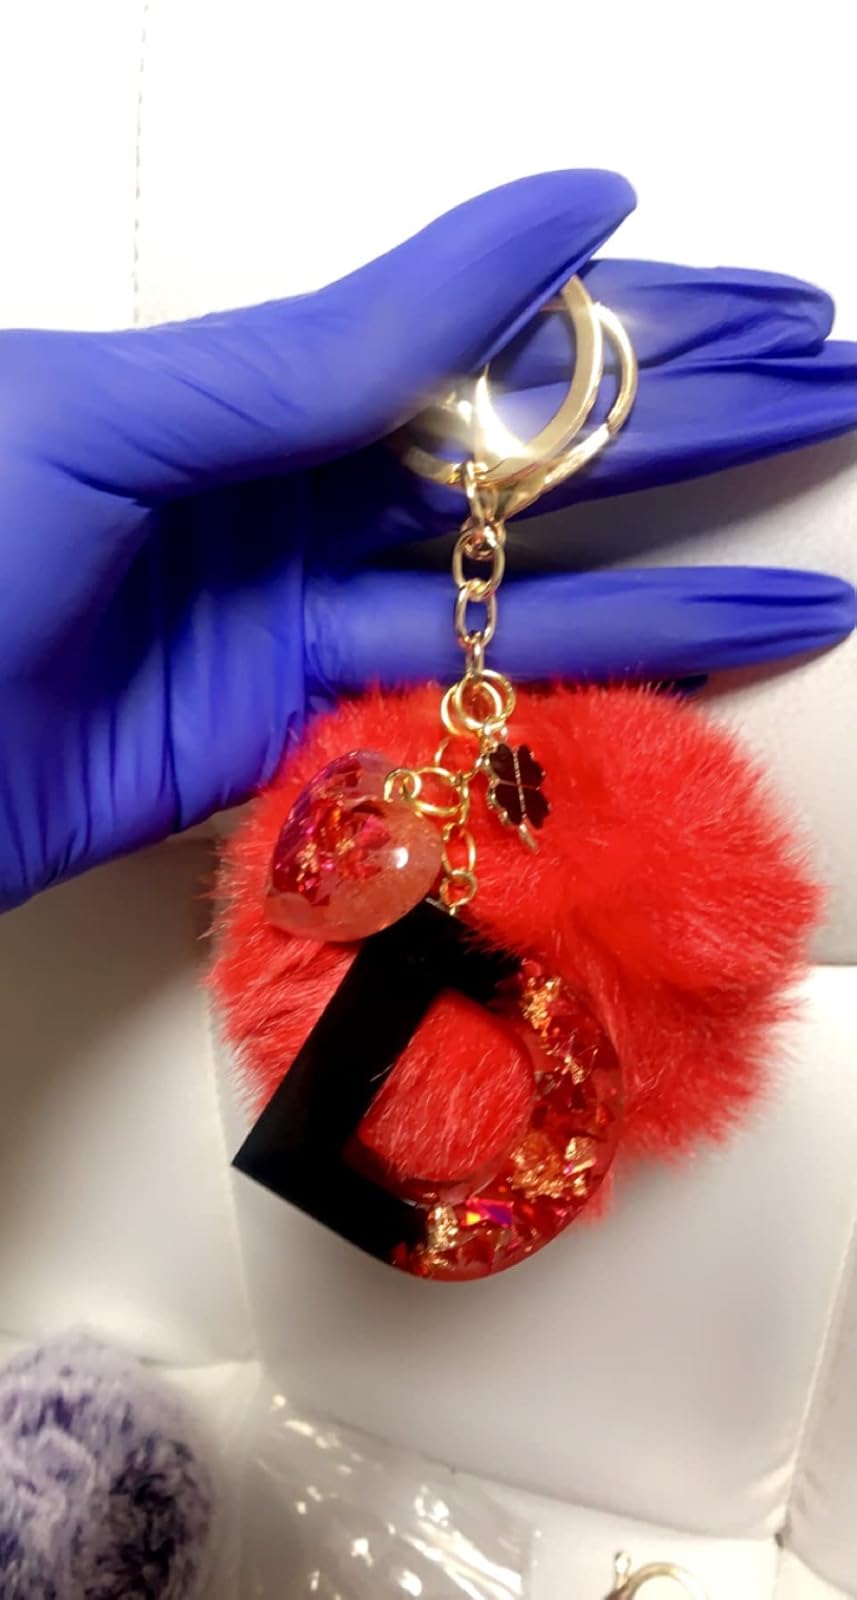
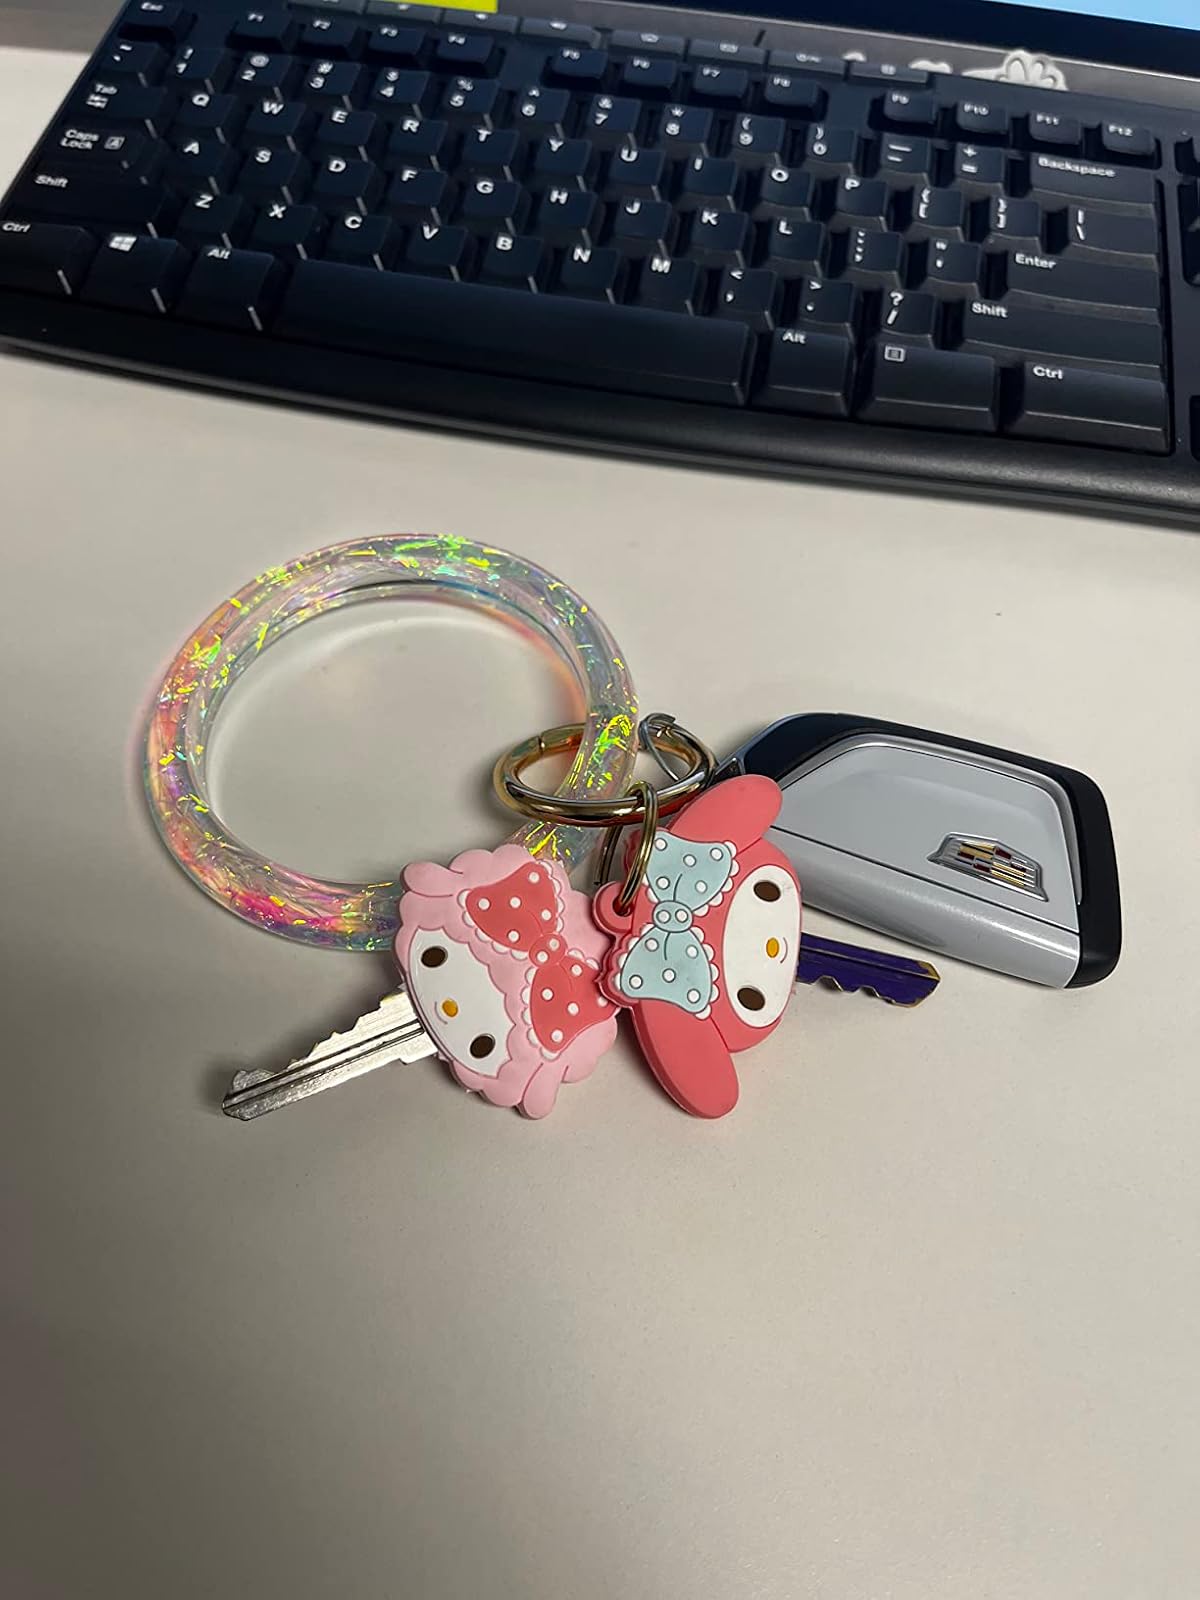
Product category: accessories_keychain
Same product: no